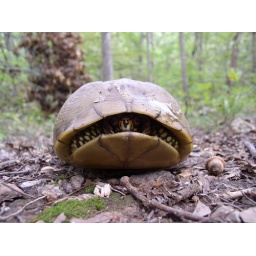
A box turtle in Lake of the Ozarks State Park